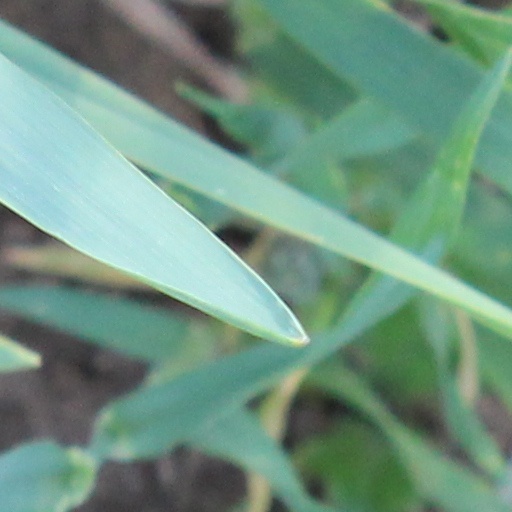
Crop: wheat